Billy Bremner

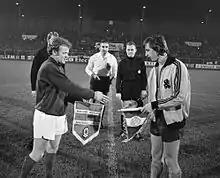
Bremner and Johan Cruyff in 1971

The England–Scotland football rivalry was intense throughout his playing career, and so great media attention came upon Bremner and the rest of the Scottish players after they beat world champions England 3–2 at Wembley to become the "unofficial world champions" on 15 April 1967. Many teammates said that Bremner held this match as one of the proudest moments of his career.